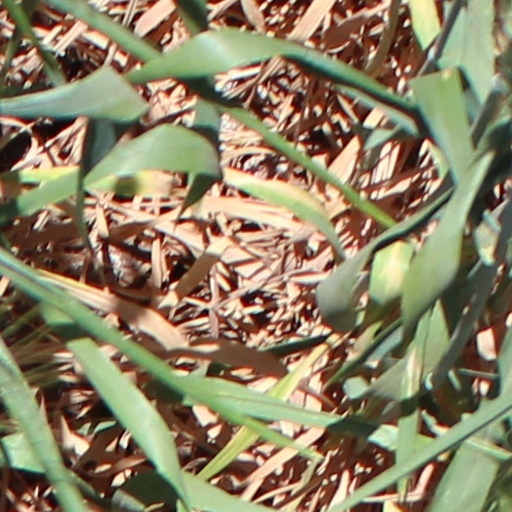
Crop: wheat